Battle of Hanover Court House

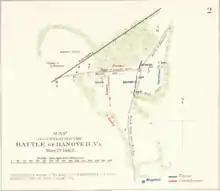
"Map Illustrating the Battle of Hanover, Virginia."

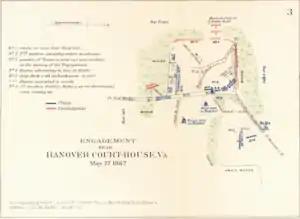
"Engagement Near Hanover Court-House, Virginia."

Porter's men approached Peake's Crossing in a driving rain. At about noon on May 27, his lead element, the 25th New York Infantry, encountered Col. James H. Lane's 28th North Carolina on a reconnaissance patrol at the farm owned by Dr. Thomas H. Kinney. The New Yorkers, along with the 1st U.S. Sharpshooters, skirmished briskly with the Confederates until Porter's main body arrived, driving the outnumbered Rebels up the road in the direction of the courthouse. Porter set out in pursuit with most of his force, leaving three regiments (the 2nd Maine, the 44th New York, and the damaged 25th New York) under the command of Brig. Gen. John H. Martindale, to guard the New Bridge and Hanover Court House Roads intersection, a mile test of Kinney's farm. This movement exposed the rear of Porter's command to attack by the bulk of Branch's force, which Porter had mistakenly assumed was at Hanover Court House.